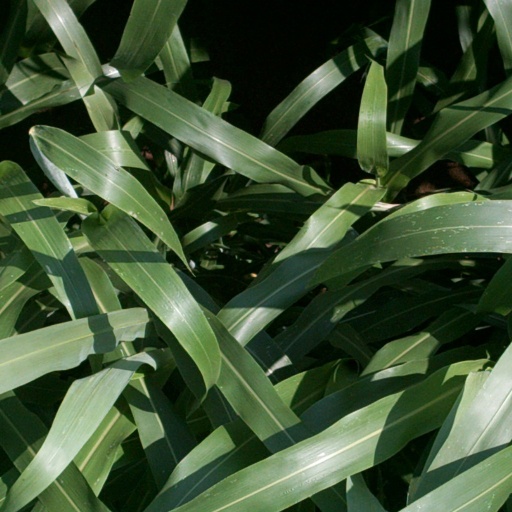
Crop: sorghum